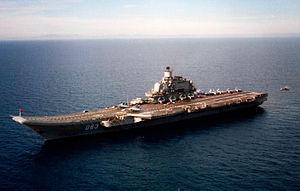
La géopolitique de la Russie est l'ensemble de la politique étrangère menée par l'État russe, la Russie, depuis la fin du XXᵉ siècle. Déjà amorcé durant le second mandat de Boris Eltsine et poursuivi de manière plus significative par son successeur Vladimir Poutine, le redressement de la diplomatie russe, après la période de confusion à la suite du démembrement de l'Union soviétique, s'est surtout basé sur un réalisme politique dont les principales préoccupations se rapportent aux intérêts nationaux de la Russie. La volonté des dirigeants russes de retrouver l'ancien prestige de leur pays comme superpuissance est l'un des points les plus marquants en ce début de XXIᵉ siècle.
La marine russe, officiellement nommée la flotte maritime militaire de Russie depuis 1992, est la composante navale des Forces armées de la fédération de Russie. La désignation internationale des navires de guerre russes est RFS - « Russian Federation Ship ».